Caroline Matilda of Great Britain

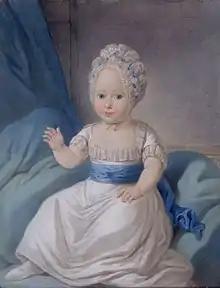
Princess Louise Augusta, by Helfrich Peter Sturz, 1771

By the spring of 1770, Struensee had become the Queen's lover. Later, during the divorce proceedings between Caroline Matilda and Christian VII, courtiers who accompanied the Queen during this time reported that they had suspected an affair since at least late 1769. The rumours forced the Queen to limit her contact with Struensee for a while, but not for long: by the summer of 1770 Caroline Matilda and Struensee were known to be close throughout the capital and the provinces. When the royal couple made a tour through the duchies of Schleswig and Holstein and the German border, accompanied by Struensee, he and the Queen were observed behaving in a suspicious manner towards each other, and rumors started spreading that they were lovers. With the help of Caroline Matilda, Struensee was able to expel Holck and other political enemies from court, including Margrethe von der Lühe, Holck's sister and Royal Mistress of the Robes, who, despite her blood relation with Caroline Matilda's enemy, was close to her.